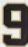
Number: 9